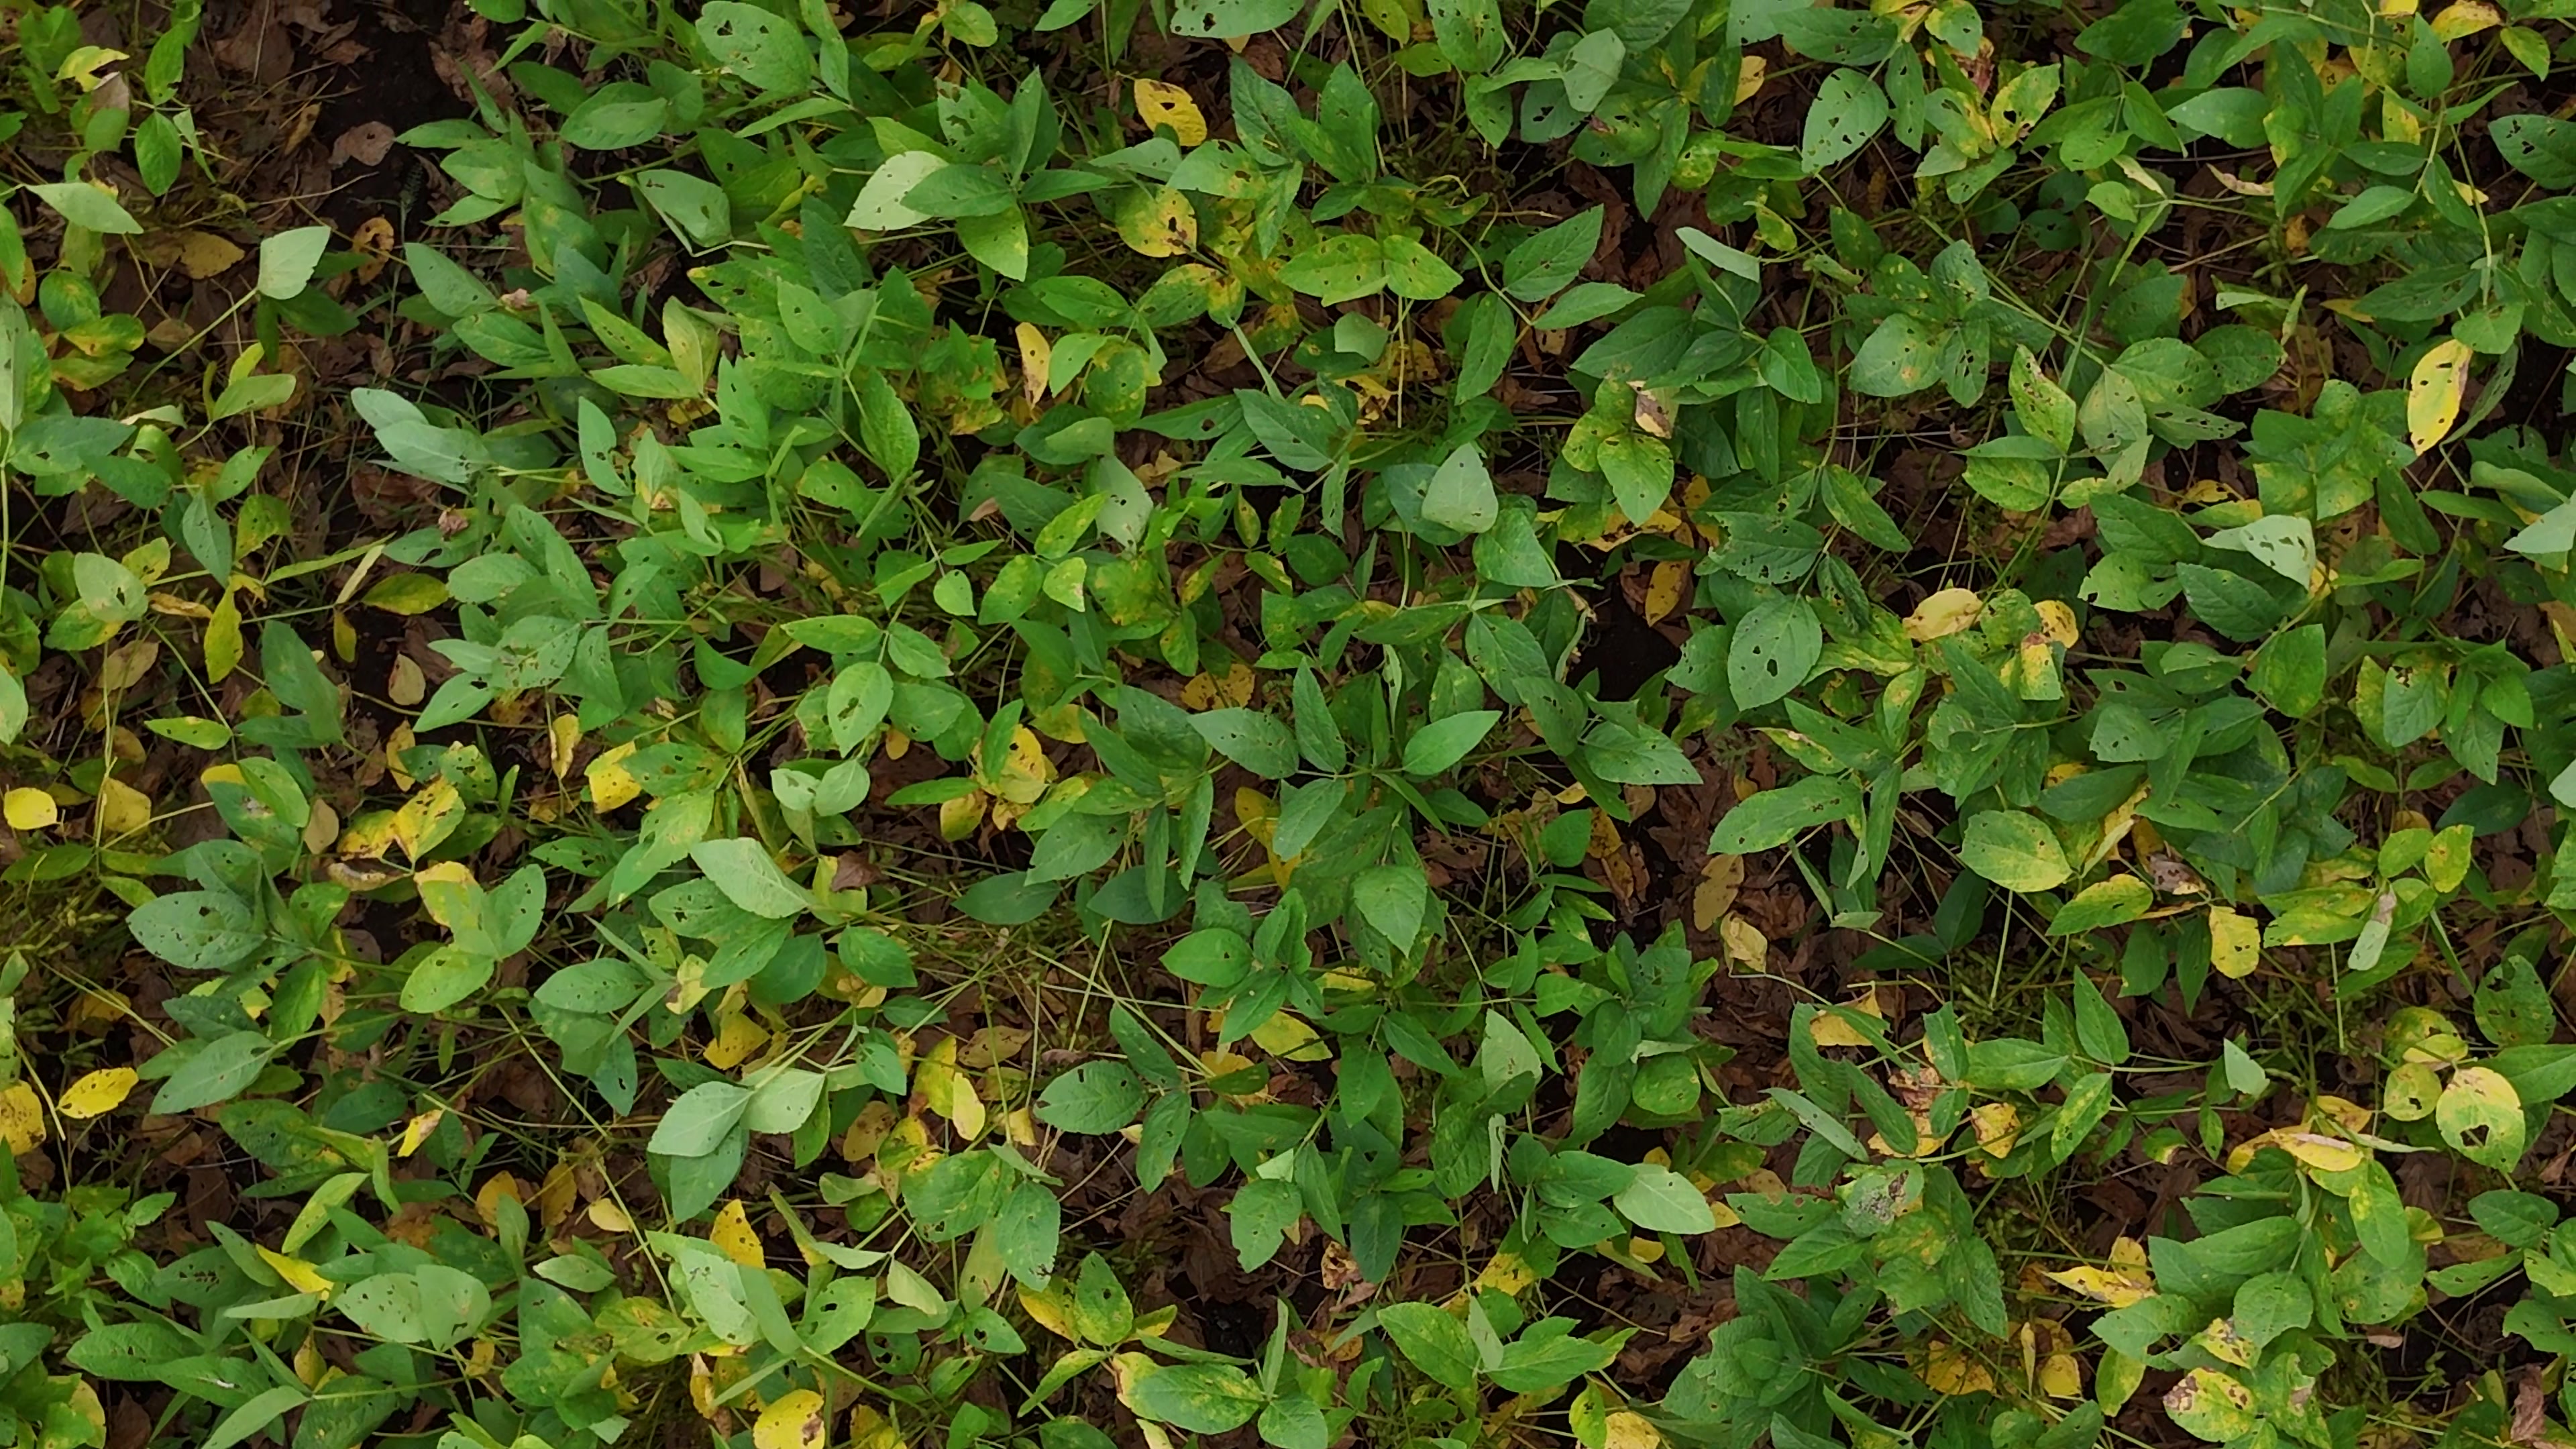
Label: Rust